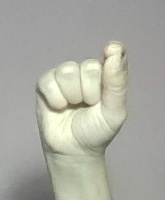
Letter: fa